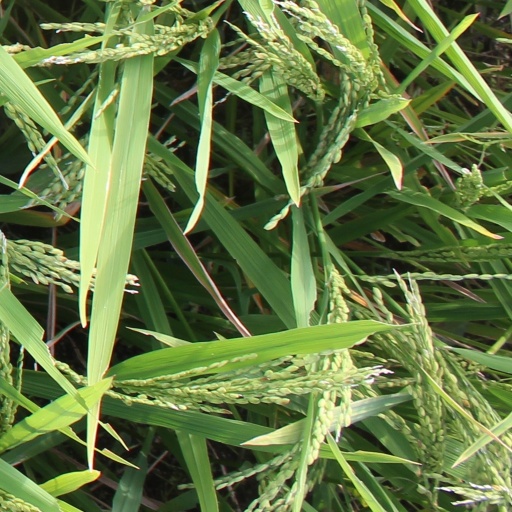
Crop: rice